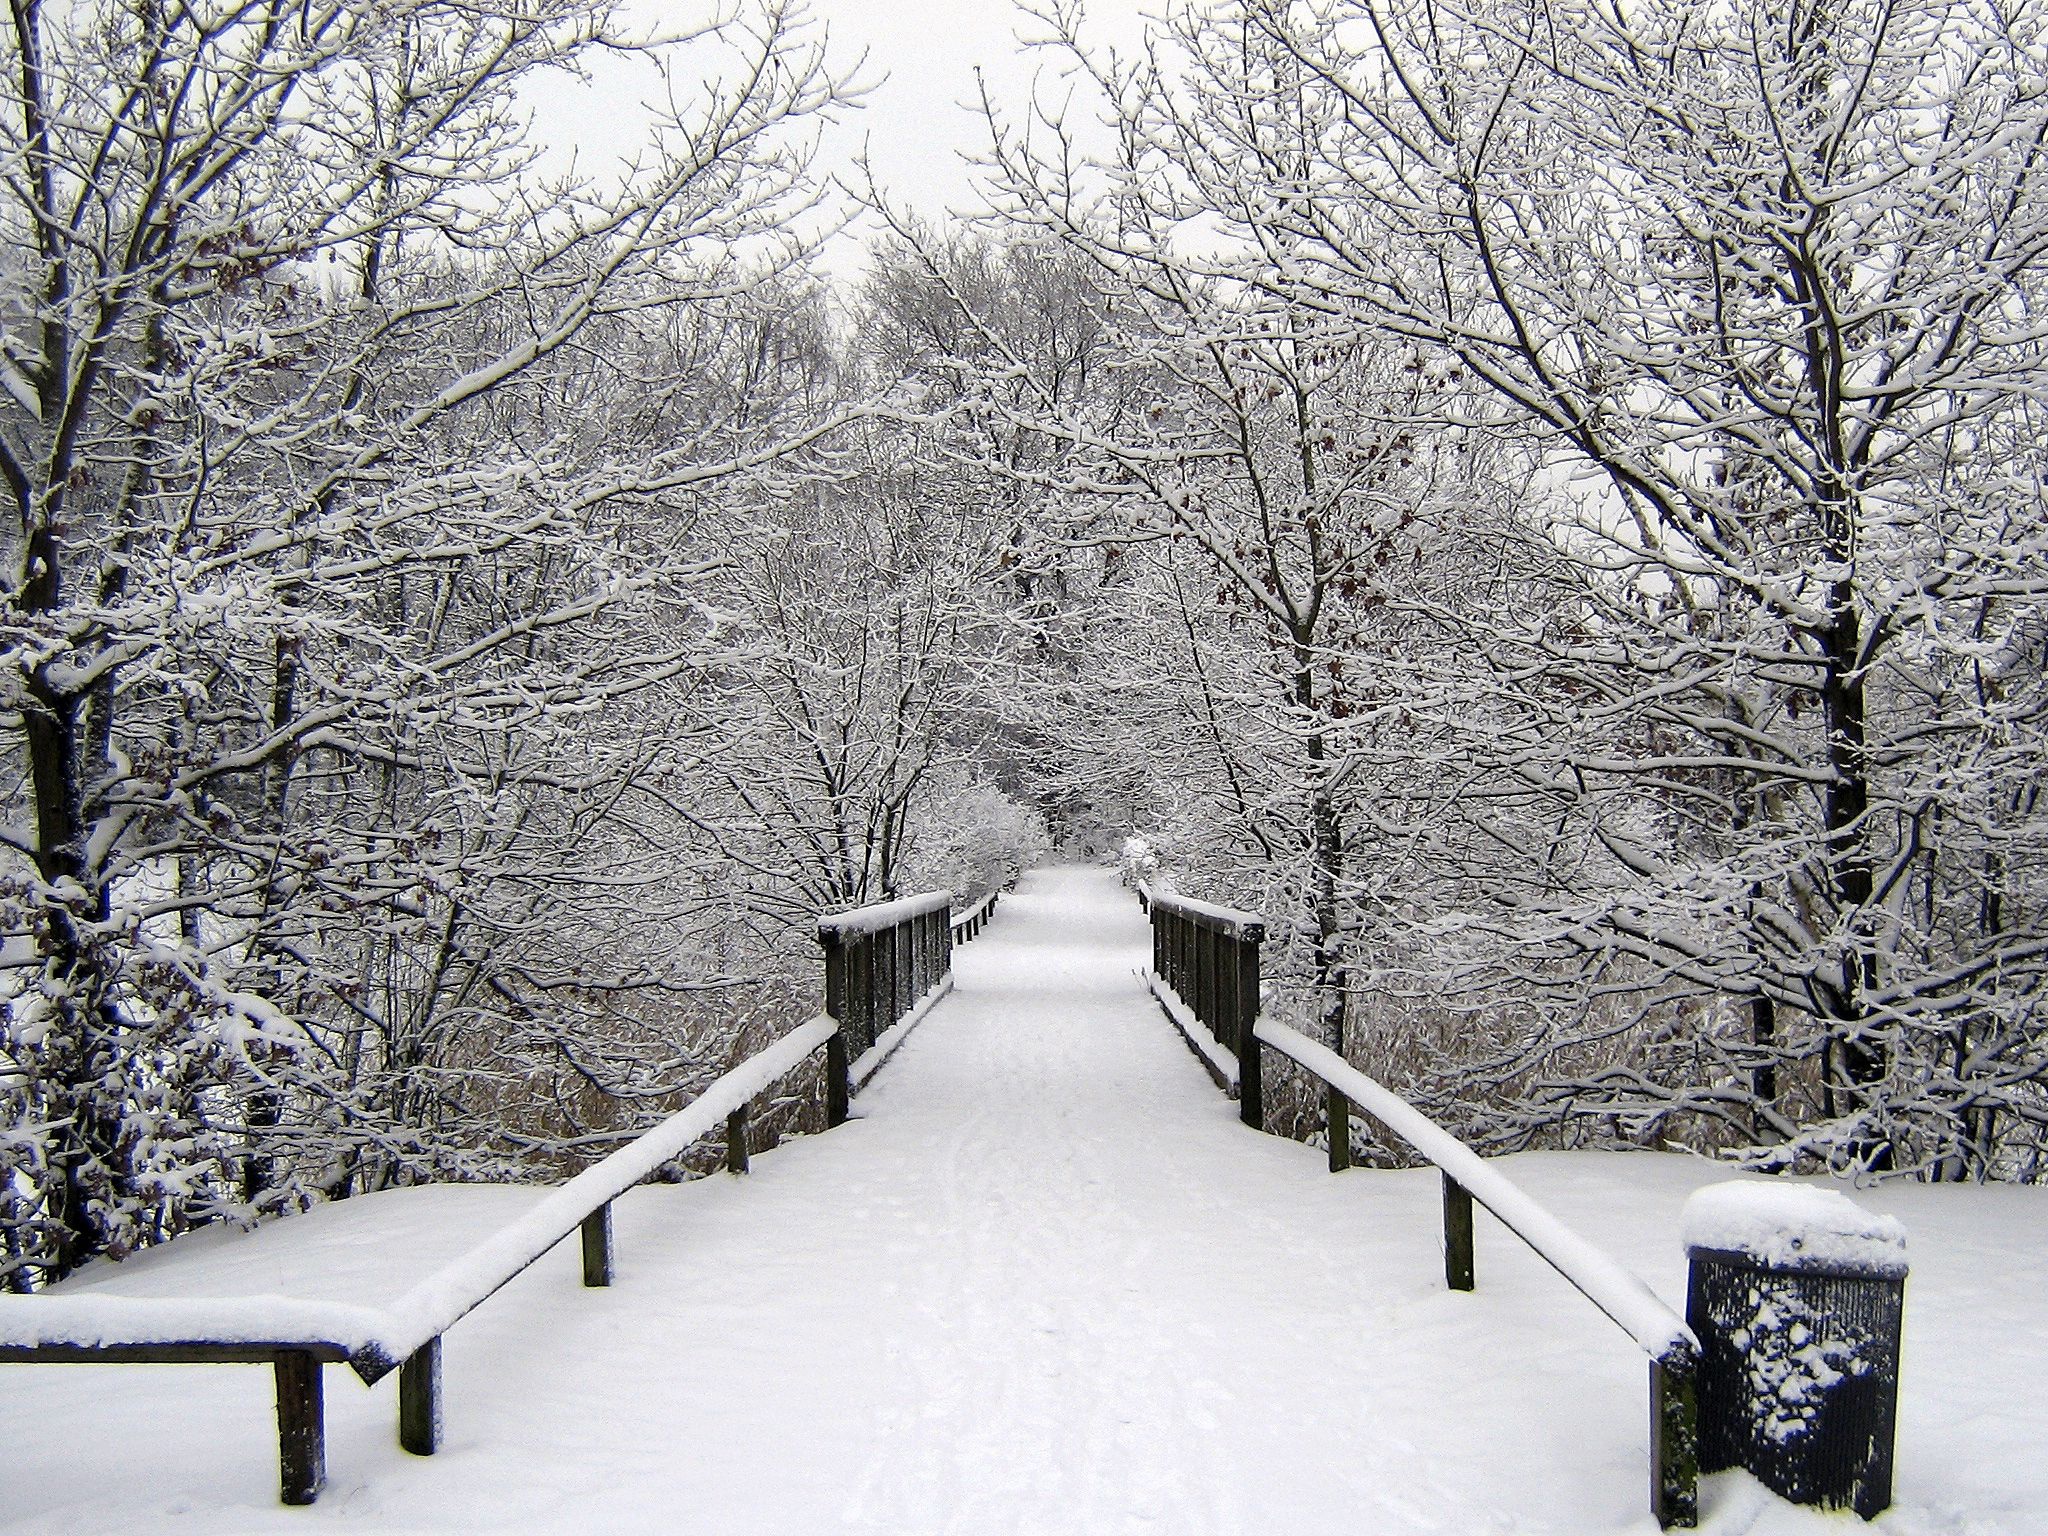
tree, branch, snow, winter, black and white, frost, weather, snowy, monochrome, season, blizzard, winter dream, wintry, winter forest, freezing, winter storm, rain and snow mixed